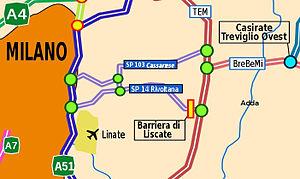
L'autostrada A35, autoroute A35, plus connue comme BreBeMi, acronyme des initiales des trois provinces traversées, Brescia, Bergame et Milan, relie ces villes avec un parcours alternatif, situé plus au sud par rapport à l’autoroute A4 (Italie). Elle est ouverte en 2014.